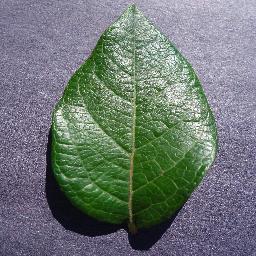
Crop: blueberry
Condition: healthy